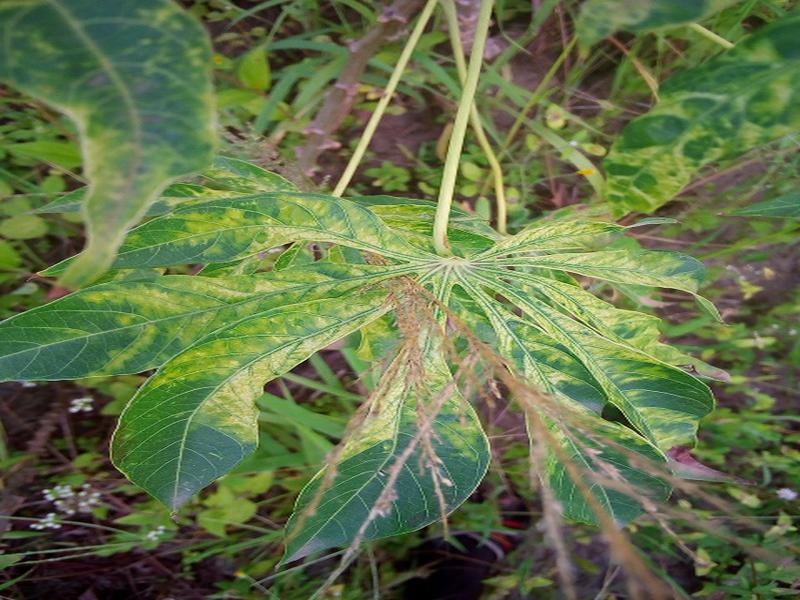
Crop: cassava
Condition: mosaic_disease